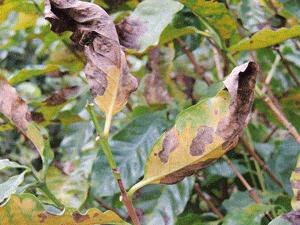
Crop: unknown
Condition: coffee_rust